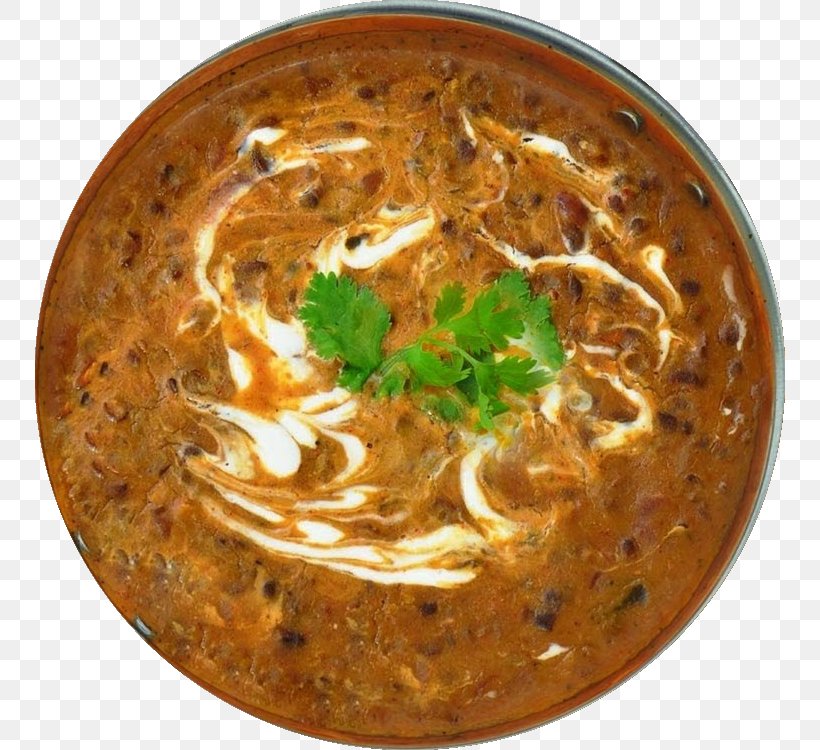
Dish: dal_makhani